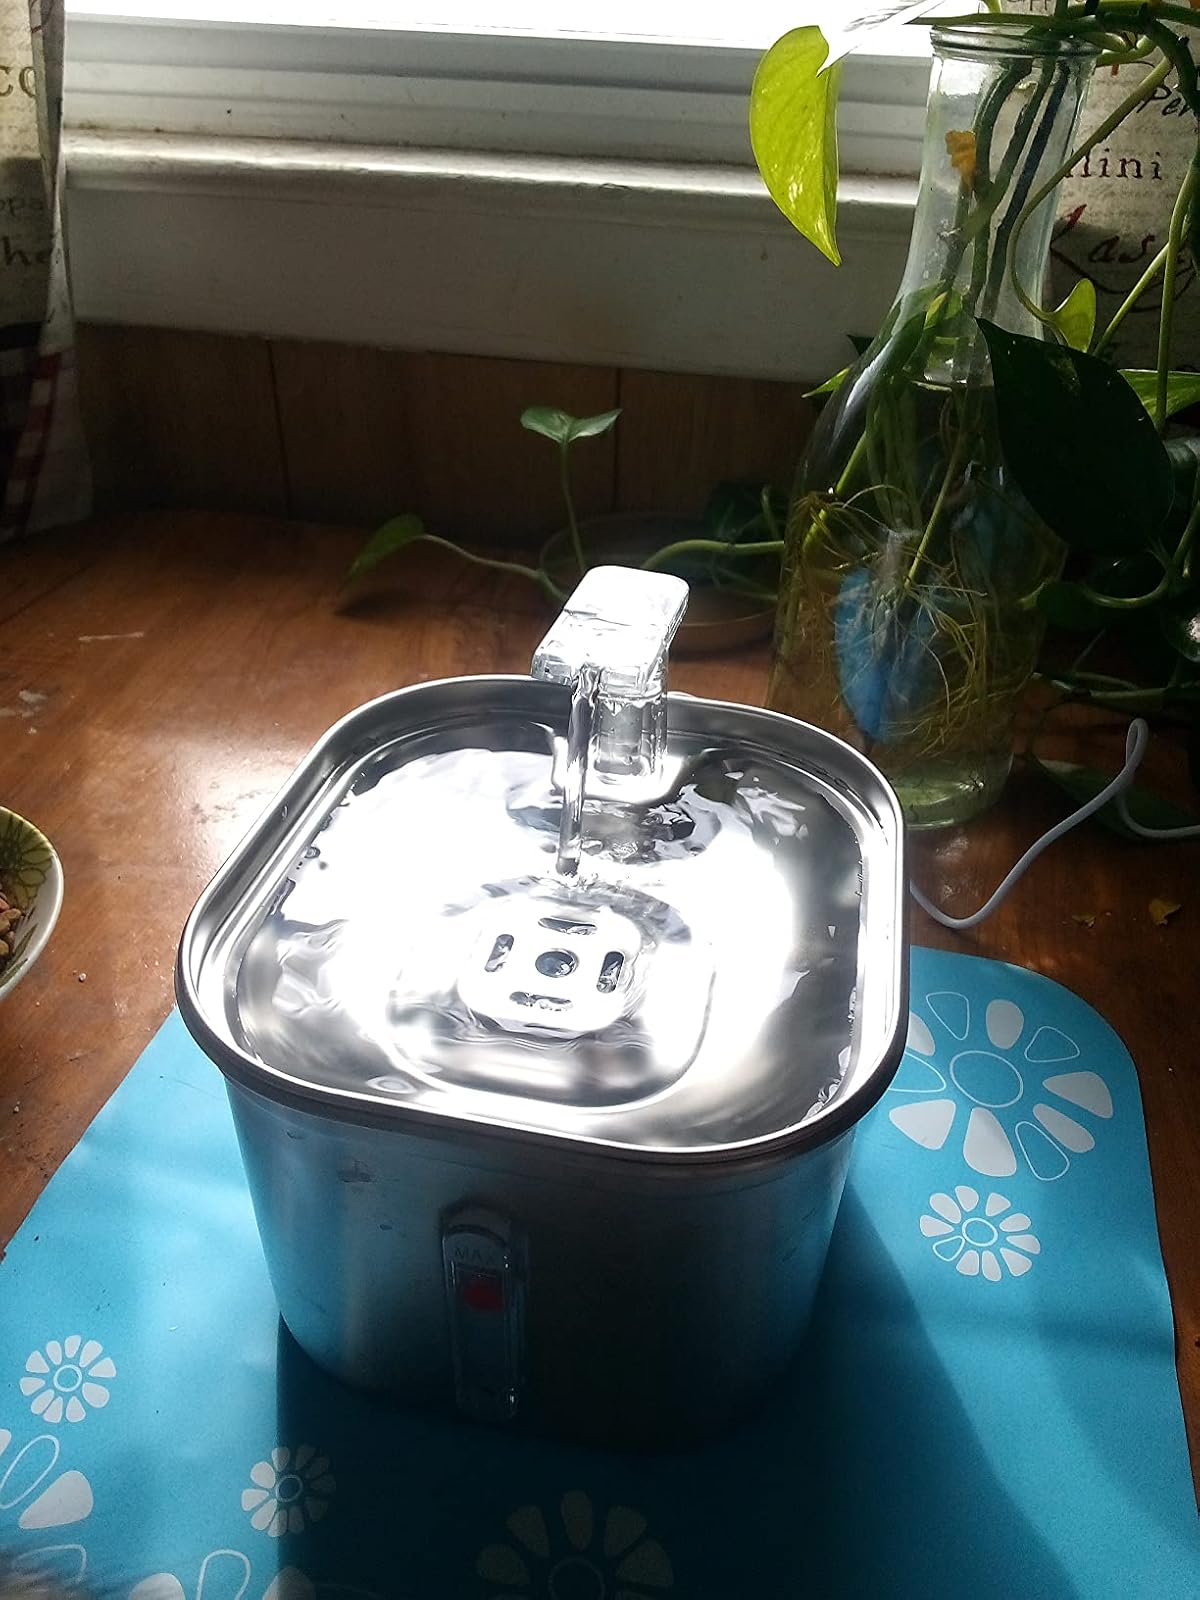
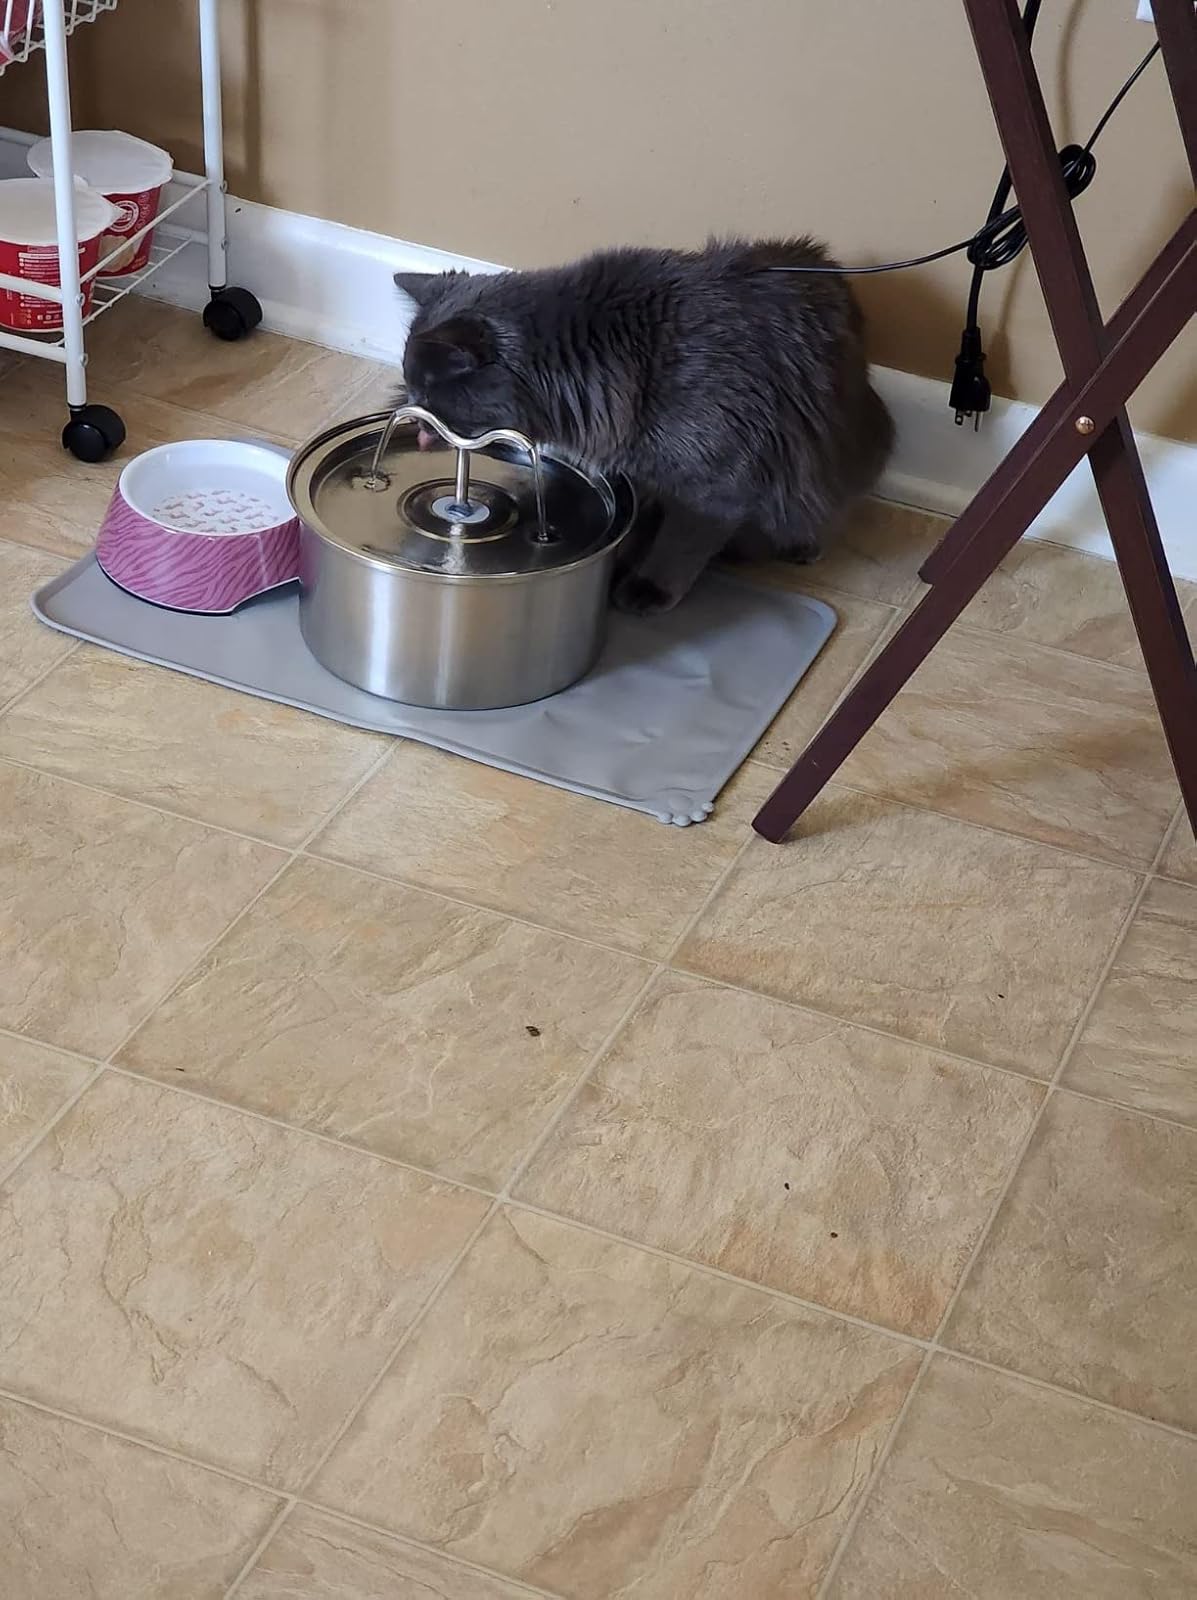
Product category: items_bowl
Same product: no